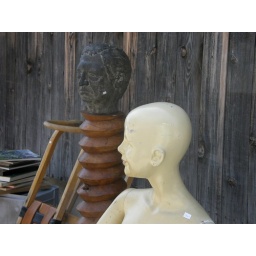
a window dummy and sculpture together at a street market in Saanen